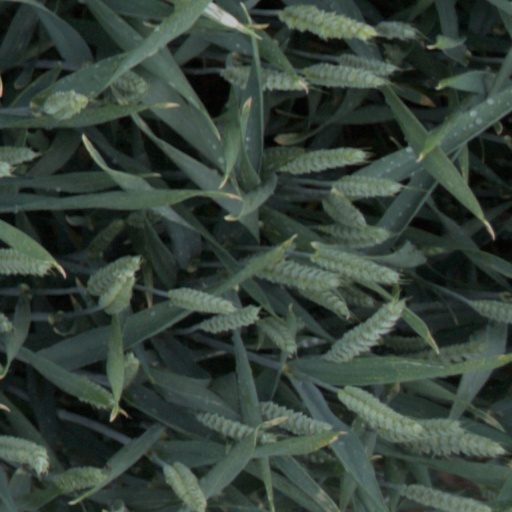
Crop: wheat